Jean Coralli

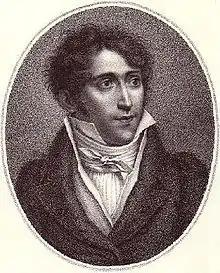
Jean Coralli, circa 1810

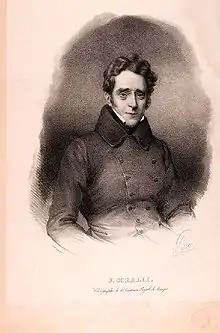
Jean Coralli, circa 1830

Jean Coralli (15 January 1779 – 1 May 1854) was a French ballet dancer and choreographer, best known for collaborating with Jules Perrot in creating "Giselle" (1841), the quintessential Romantic ballet of the nineteenth century.